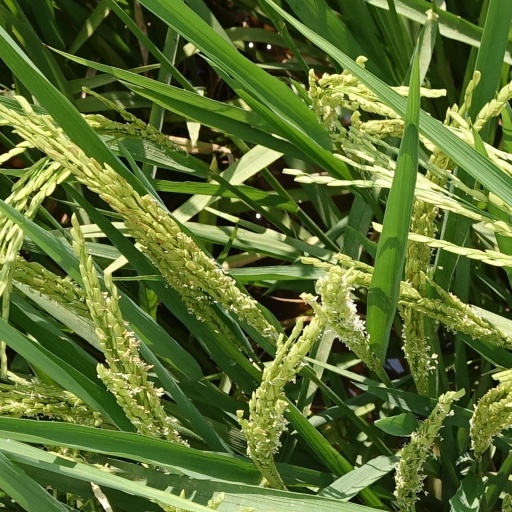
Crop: rice